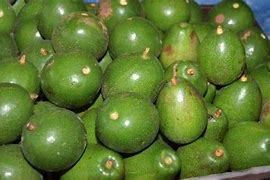
Label: Avocado